Titan Rain

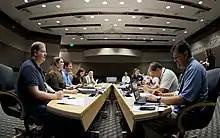
Lockheed Martin Aeronautics Discussion

Titan Rain was a series of coordinated attacks on computer systems in the United States since 2003; they were known to have been ongoing for at least three years. The attacks originated in Guangdong, China. The activity is believed to be associated with a state-sponsored advanced persistent threat. It was given the designation "Titan Rain" by the federal government of the United States.